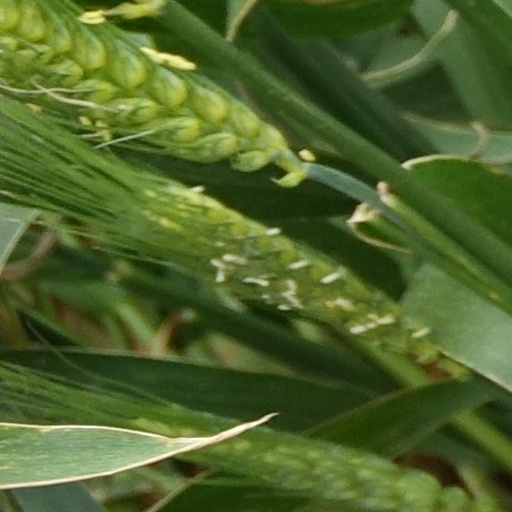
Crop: wheat